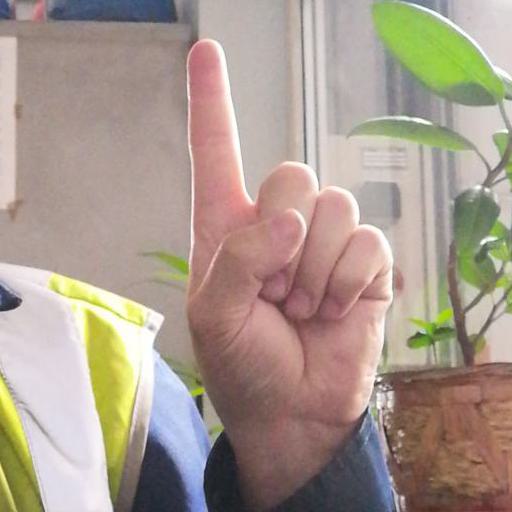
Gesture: one